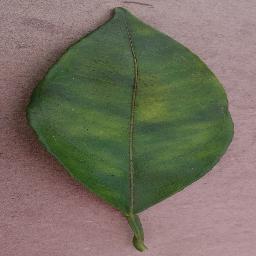
Label: Orange___Haunglongbing_(Citrus_greening)